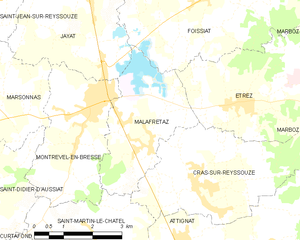
Carte des communes françaises: Malafretaz